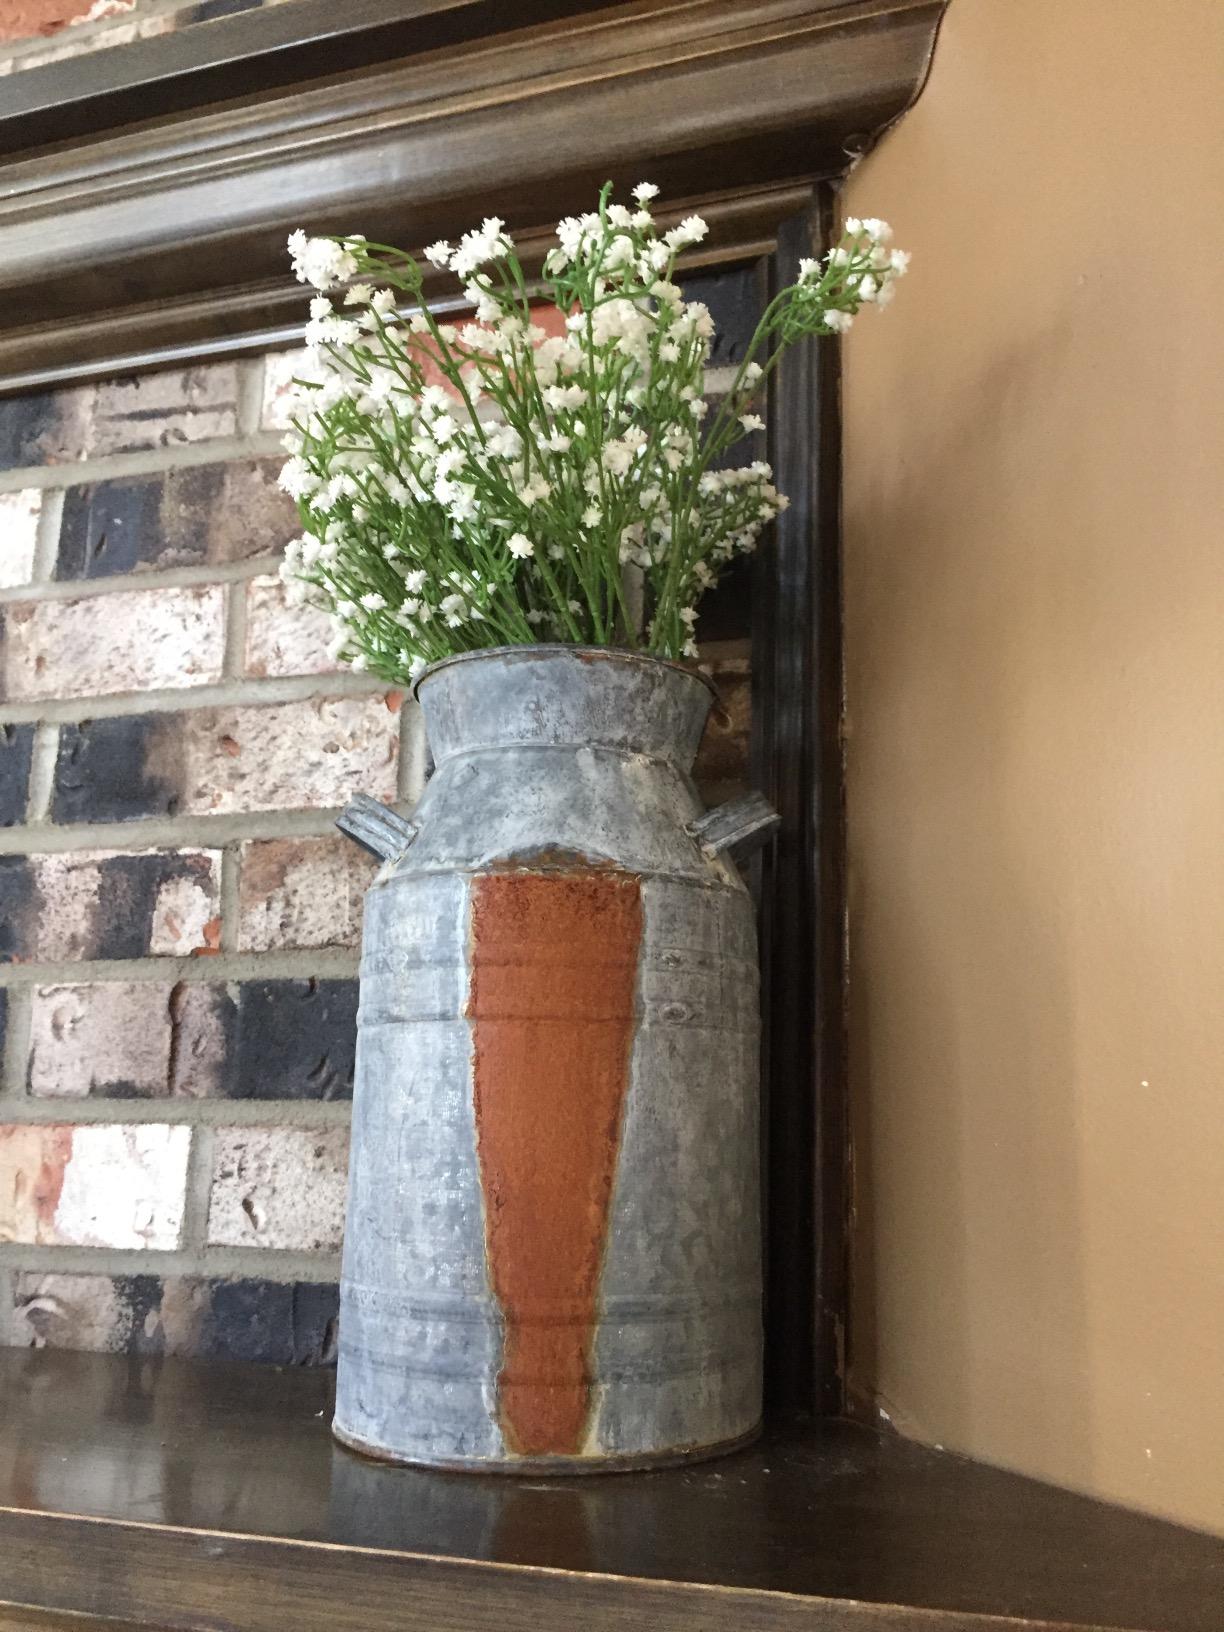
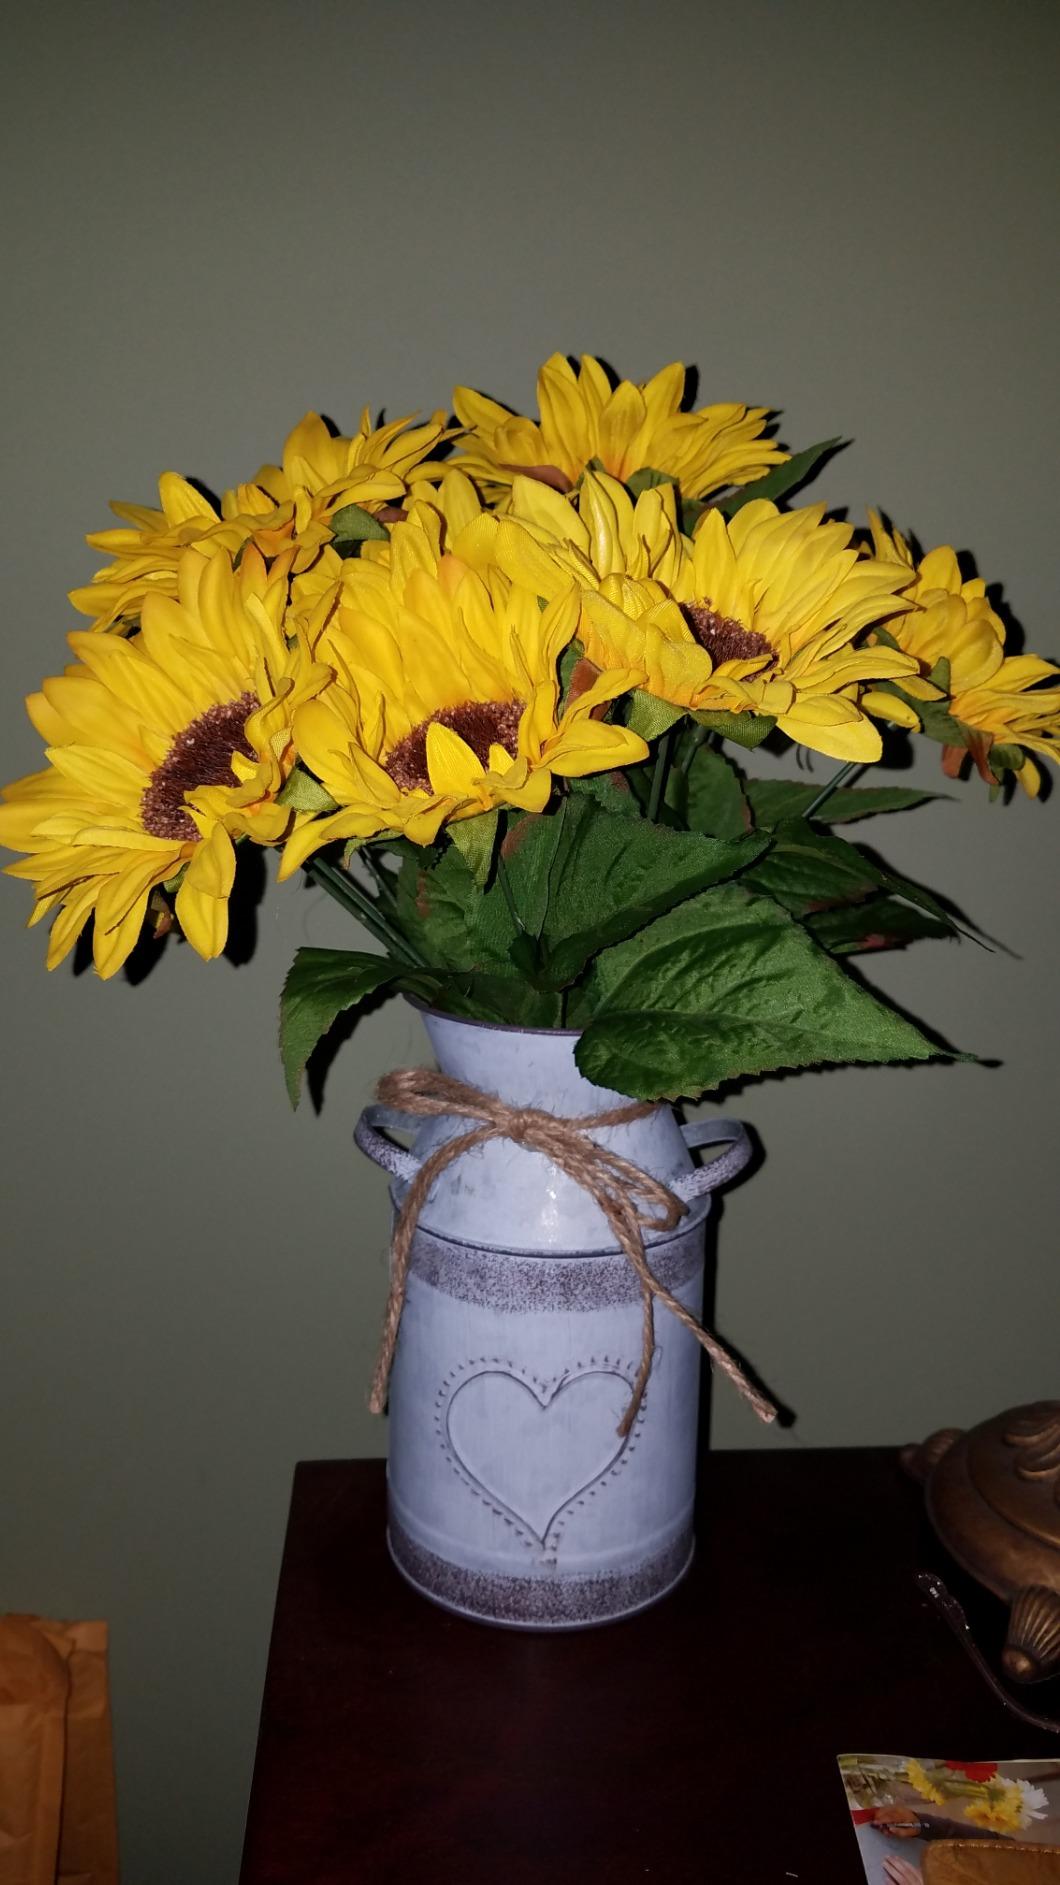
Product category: vase
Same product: no